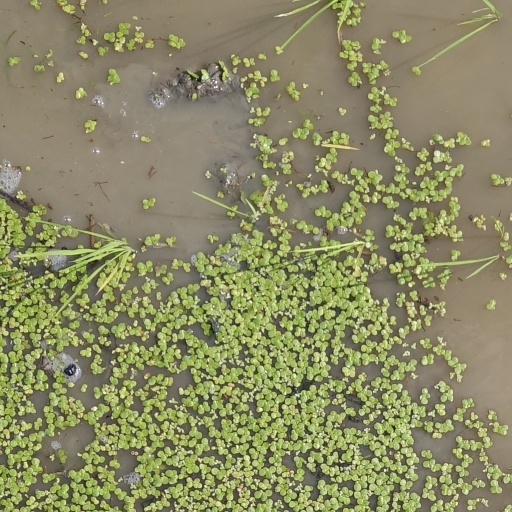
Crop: rice